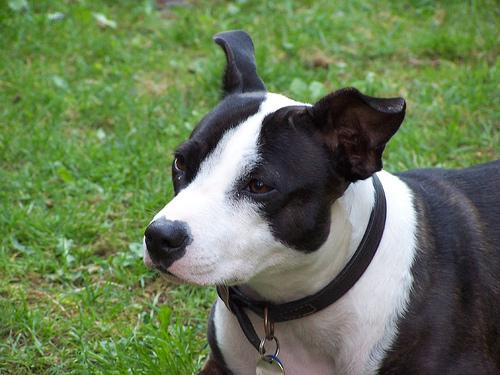
Breed: staffordshire bull terrier